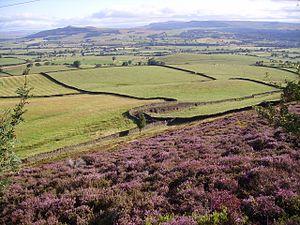
Une brande est une formation végétale de type lande de déforestation très ancienne.
La Callune est une espèce de chaméphytes ou nanophanérophytes sempervirents et le seul représentant du genre Calluna. C'est la fleur nationale de la Norvège.